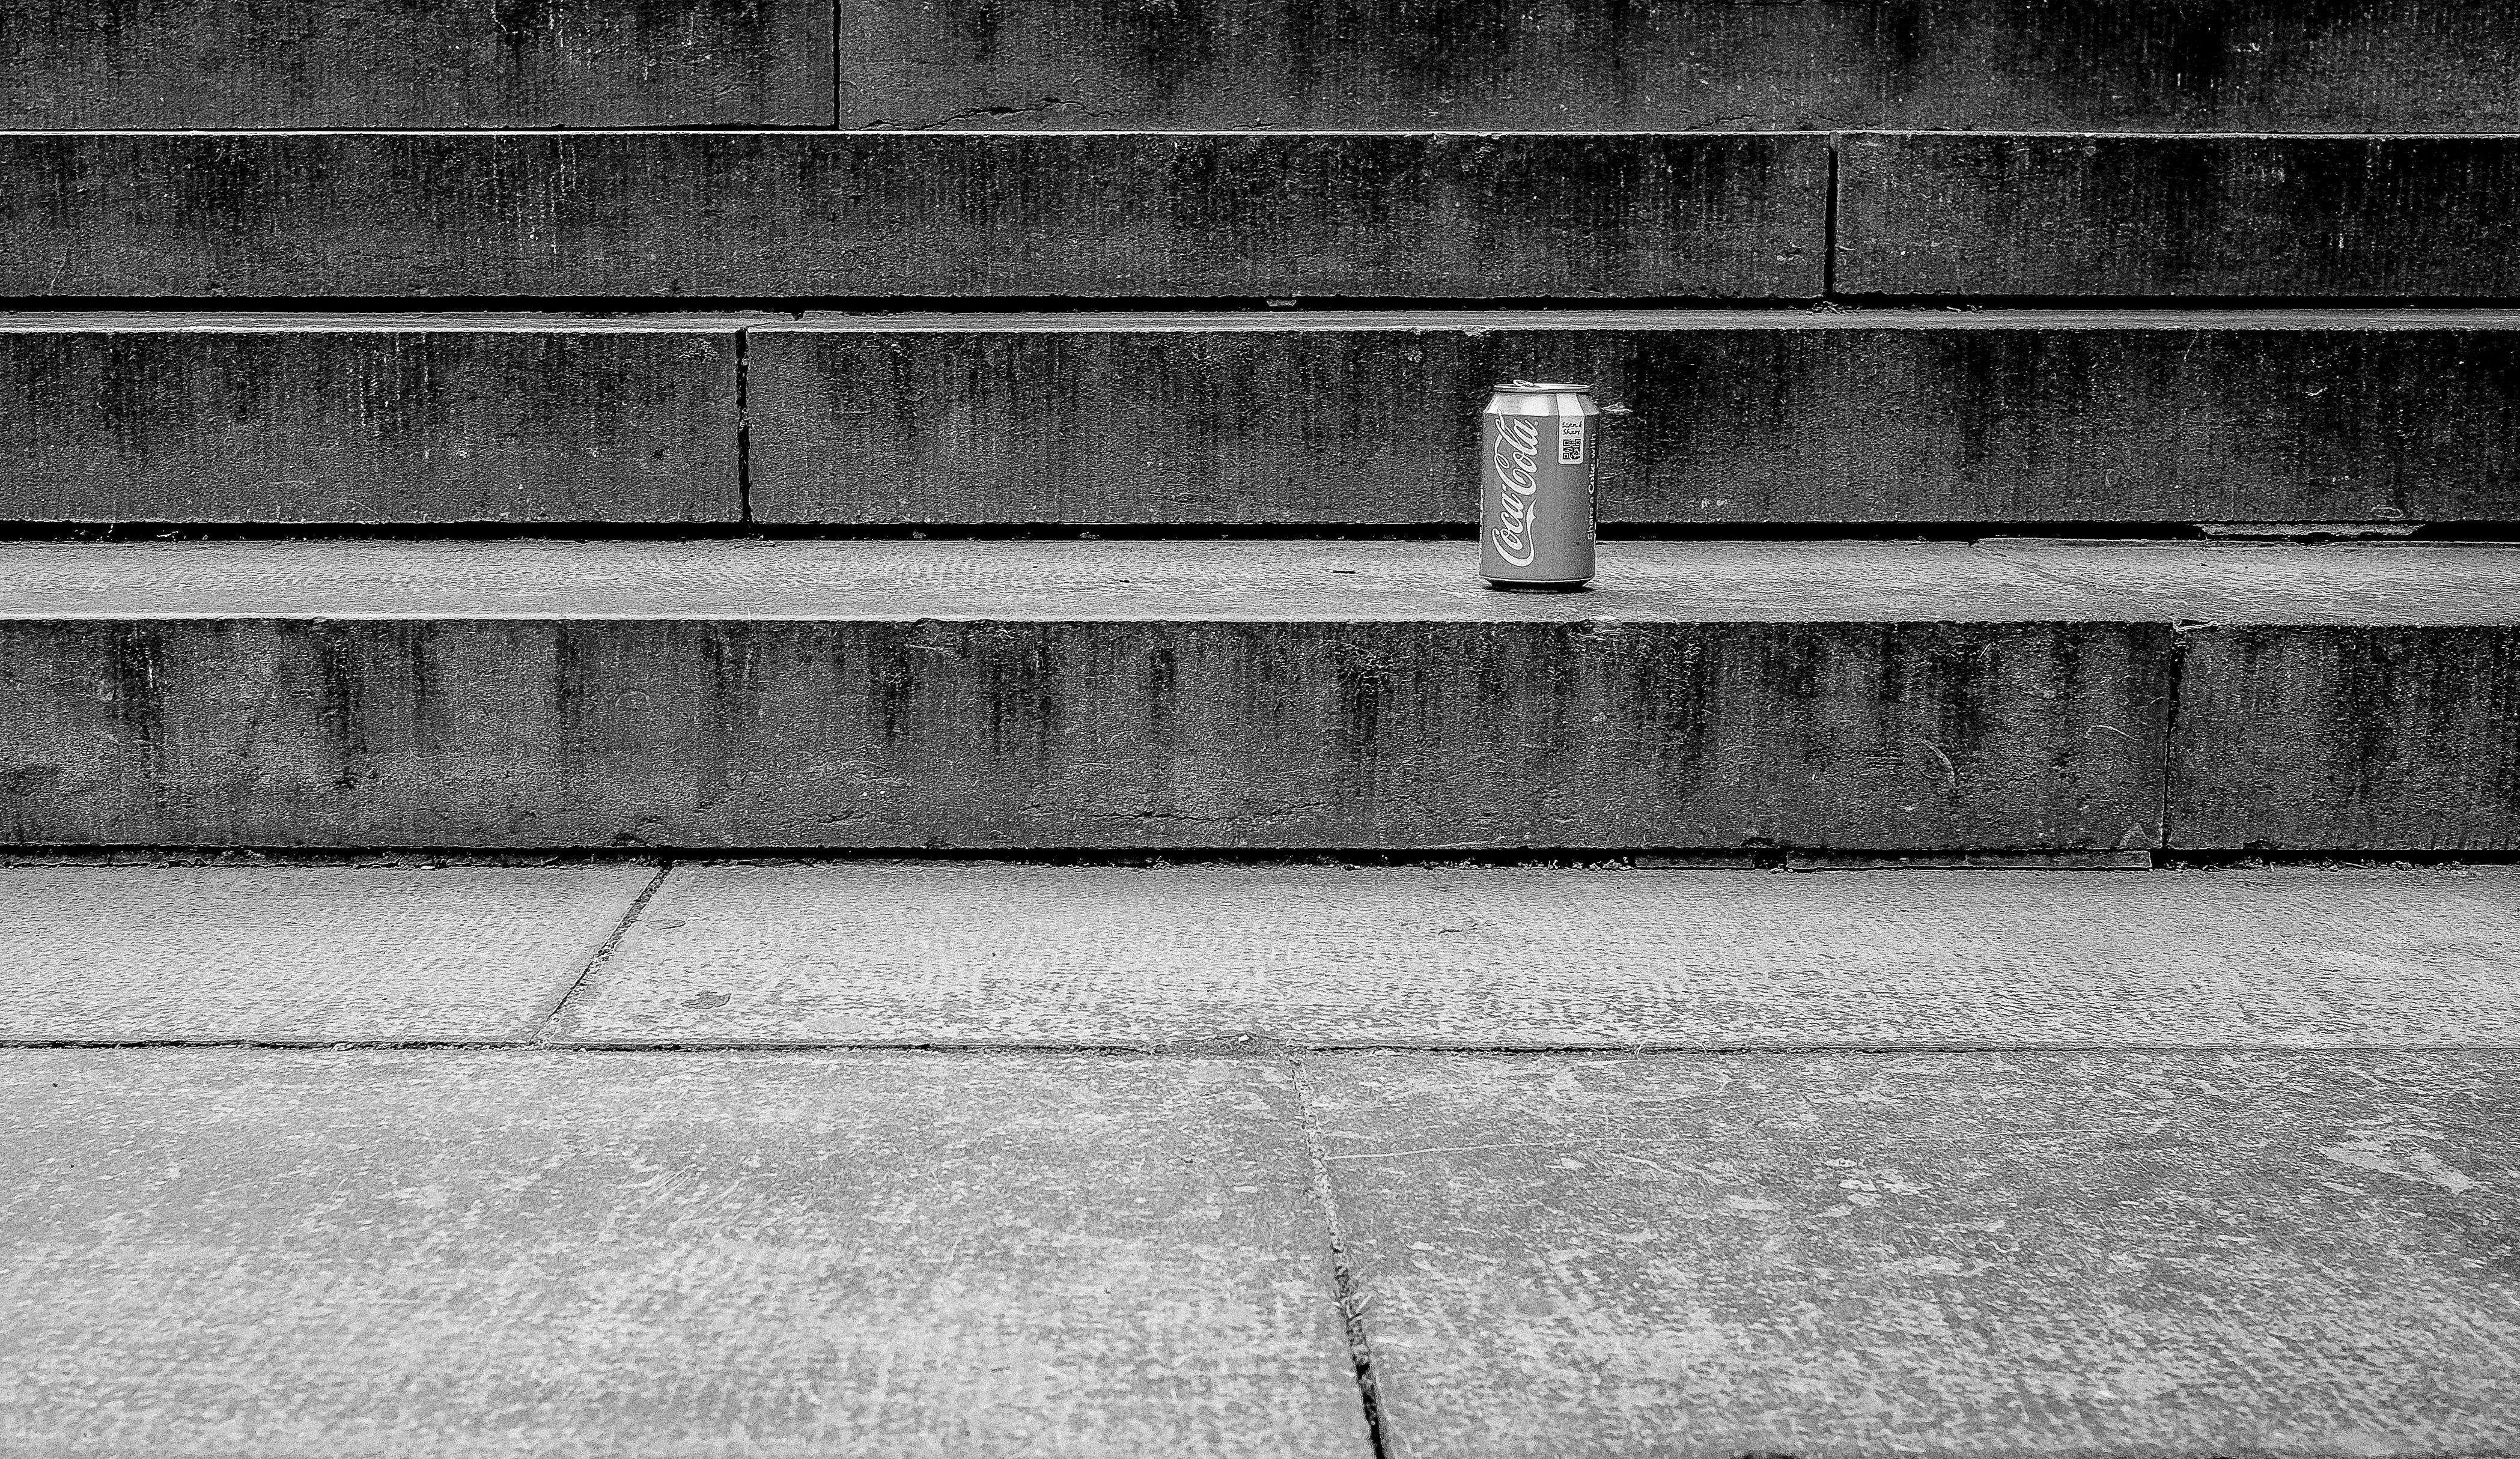
black and white, wood, white, street, photography, texture, city, urban, wall, line, shadow, darkness, black, monochrome, stilllife, stairs, symmetry, stadt, cola, schwarzweiss, shape, soda, strase, treppen, stilleben, flooring, road surface, monochrome photography